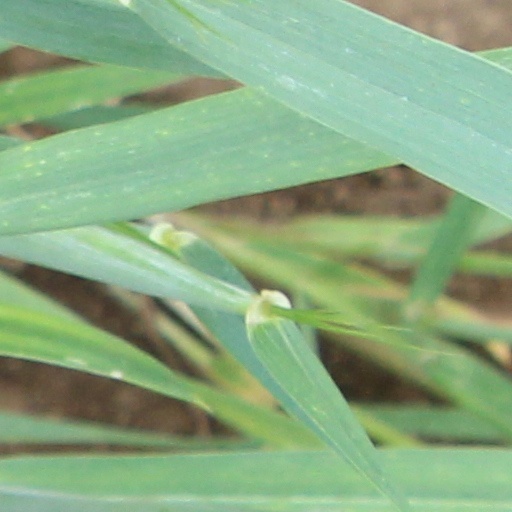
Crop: wheat